Bedford Village Historic District

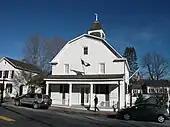
Court House

The court house was built in 1787. It is the oldest government building of Westchester County and one of three court houses in New York State from before 1800. It was erected for Bedford as the county seat from 1788 to 1870. In the court room were judges such as William Jay, son of John Jay, the first chief justice of the United States, and attorneys such as Aaron Burr, who later was vice president under Thomas Jefferson.